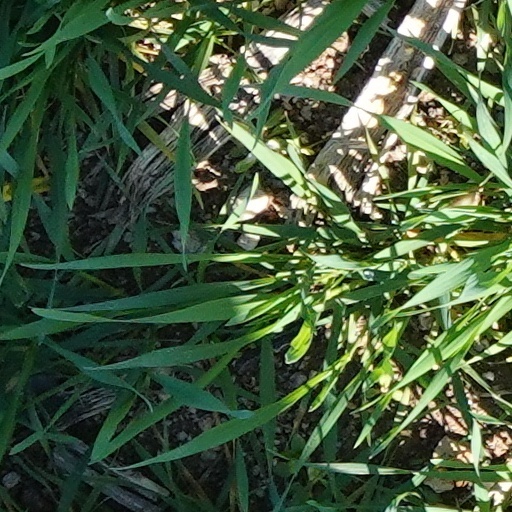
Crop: wheat